Deerwalk Institute of Technology

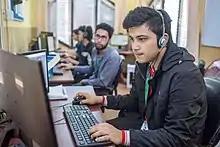
DWIT R&D Unit

The DWIT Research and Development (R&D) team is the innovative unit of DWIT. The goal of the team is typically to research new products and services and add to the DWIT facilities and the society. The students of DWIT work in this department as interns.